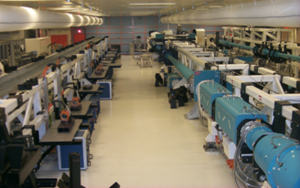
LULI2000 est un laser de puissance destiné à la recherche scientifique, situé au laboratoire LULI à l'École polytechnique de Palaiseau en France.